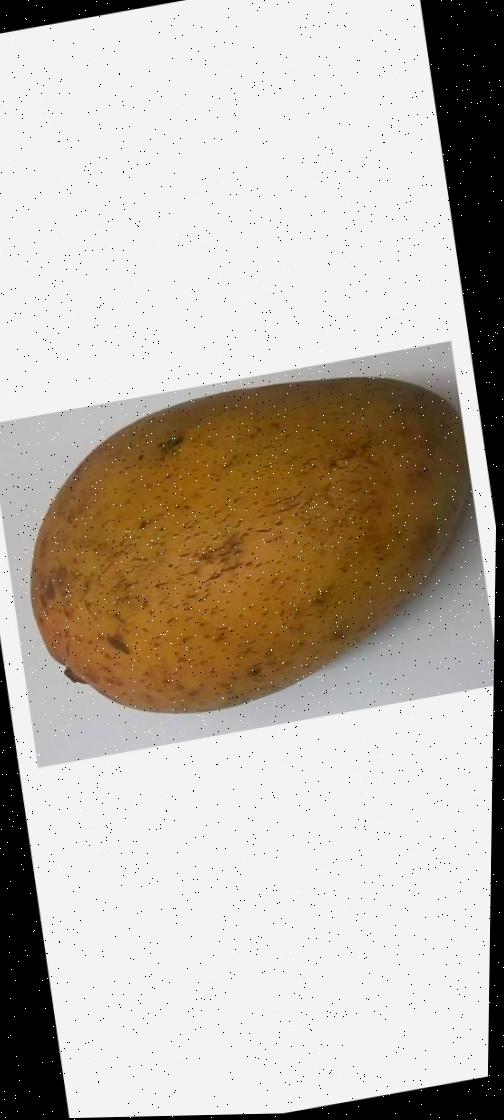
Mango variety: Ashshina Classic